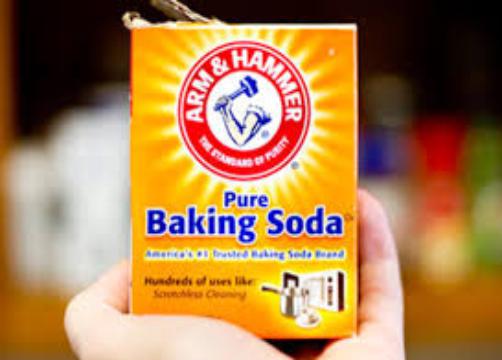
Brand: Bacon soda
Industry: Food